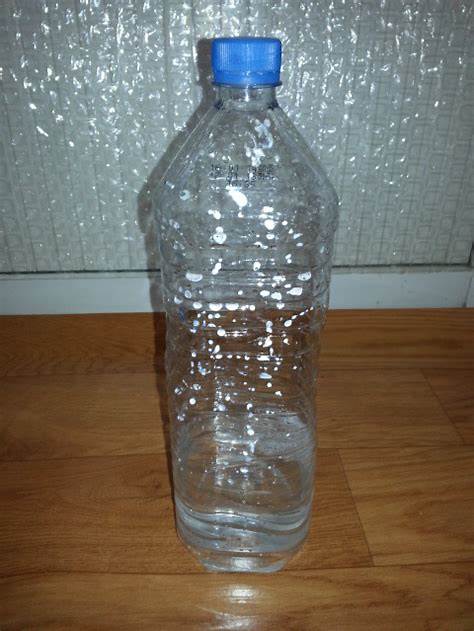
Waste category: plastic